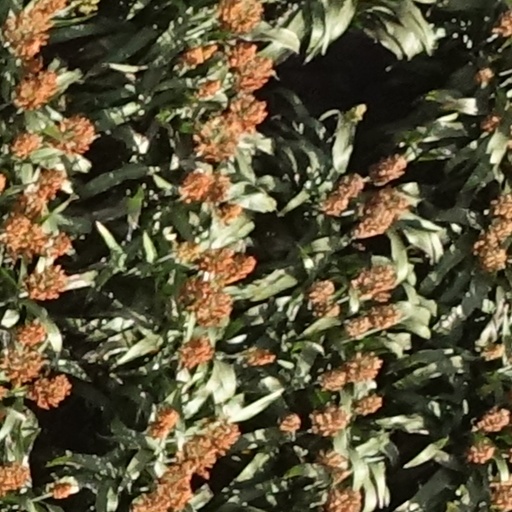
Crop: sorghum